Abingdon Lock

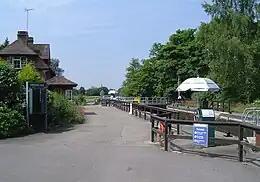
Abingdon Lock with Abingdon downstream in the distance. The silver parasols are to shade the lock-keeper while operating the controls. Yellow boards on the gates indicate a high stream

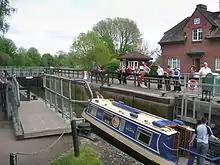
Abingdon Lock in action

Abingdon Lock is a lock on the River Thames in England, less than 1 mile east and upstream of Abingdon, Oxfordshire, on the opposite bank of the river. It was originally built in 1790 by the Thames Navigation Commission.